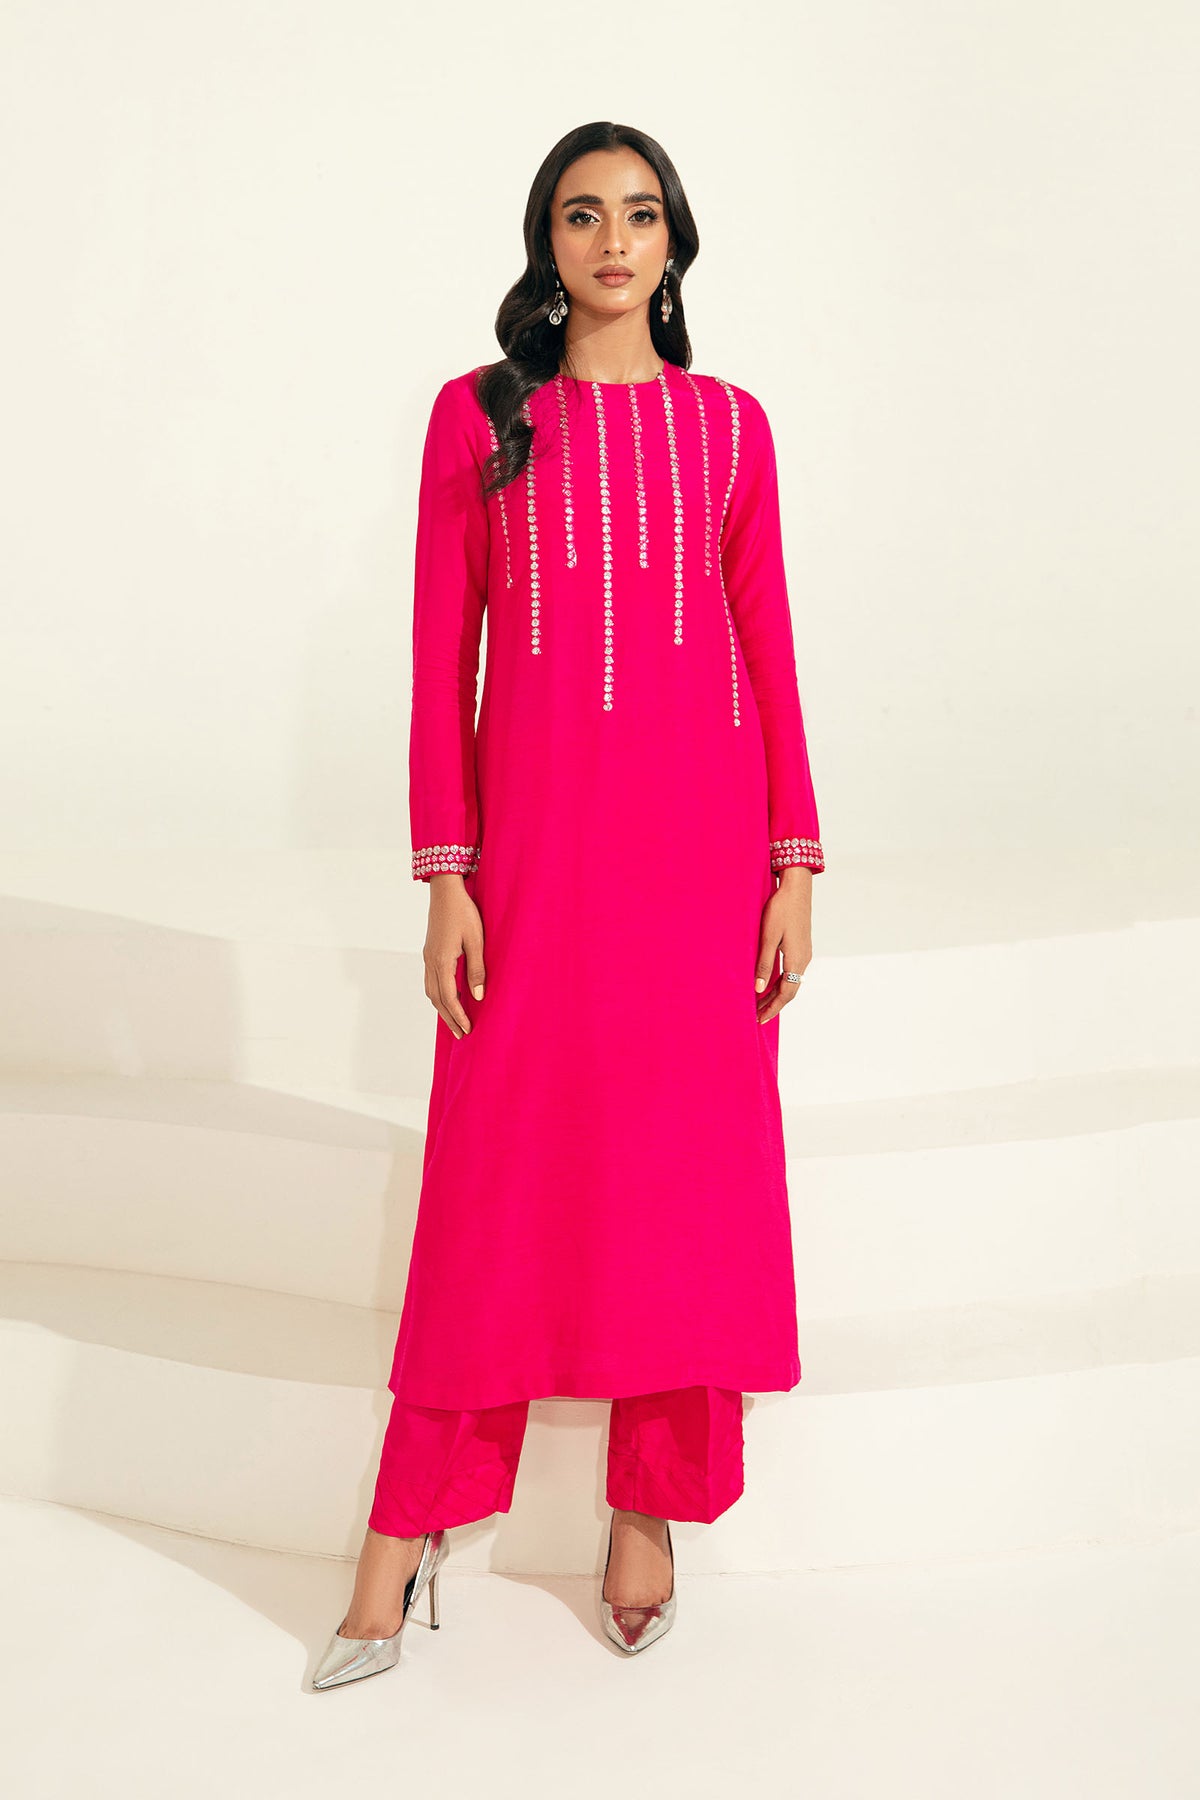
fuchsia embroidered kurta pants